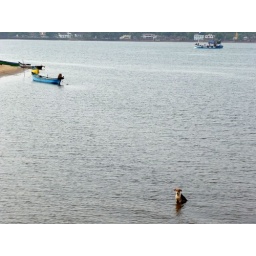
Canoe, trawler and a dog all in the water